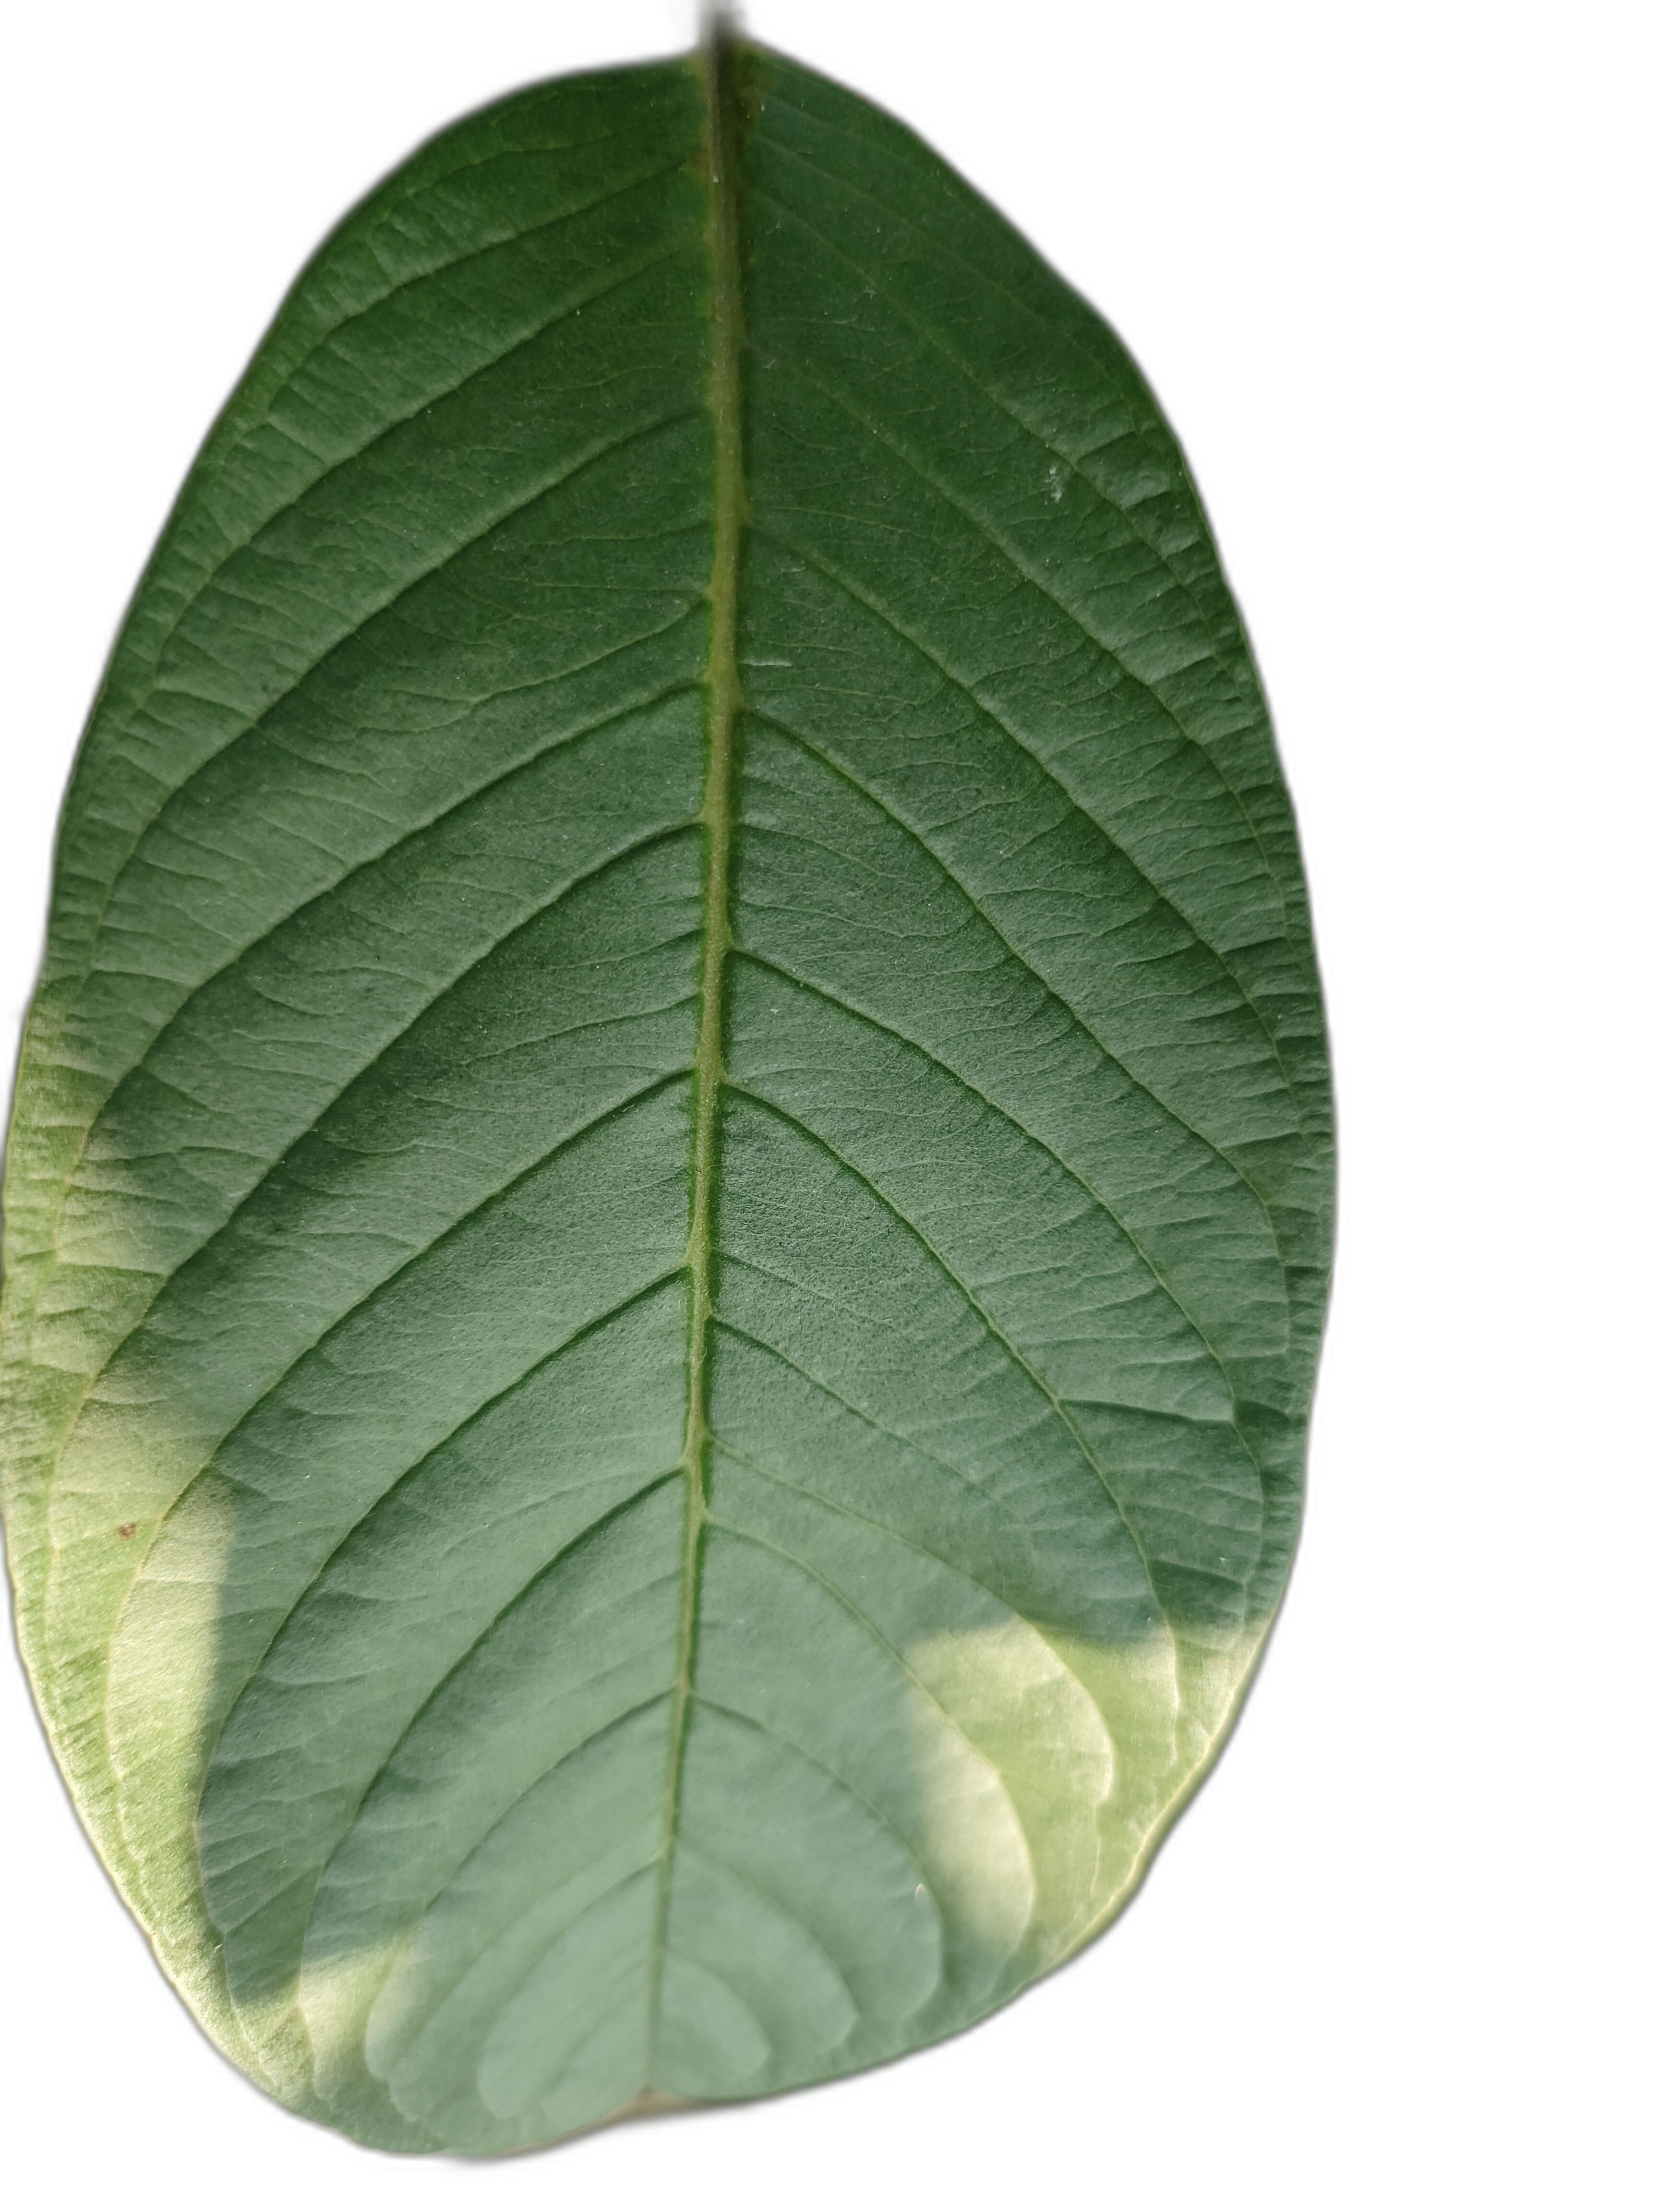
Plant part: leaf
Disease: Healthy